Marebito (film)

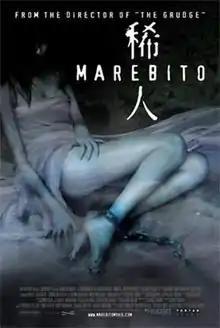

is a 2004 Japanese horror film directed by Takashi Shimizu.